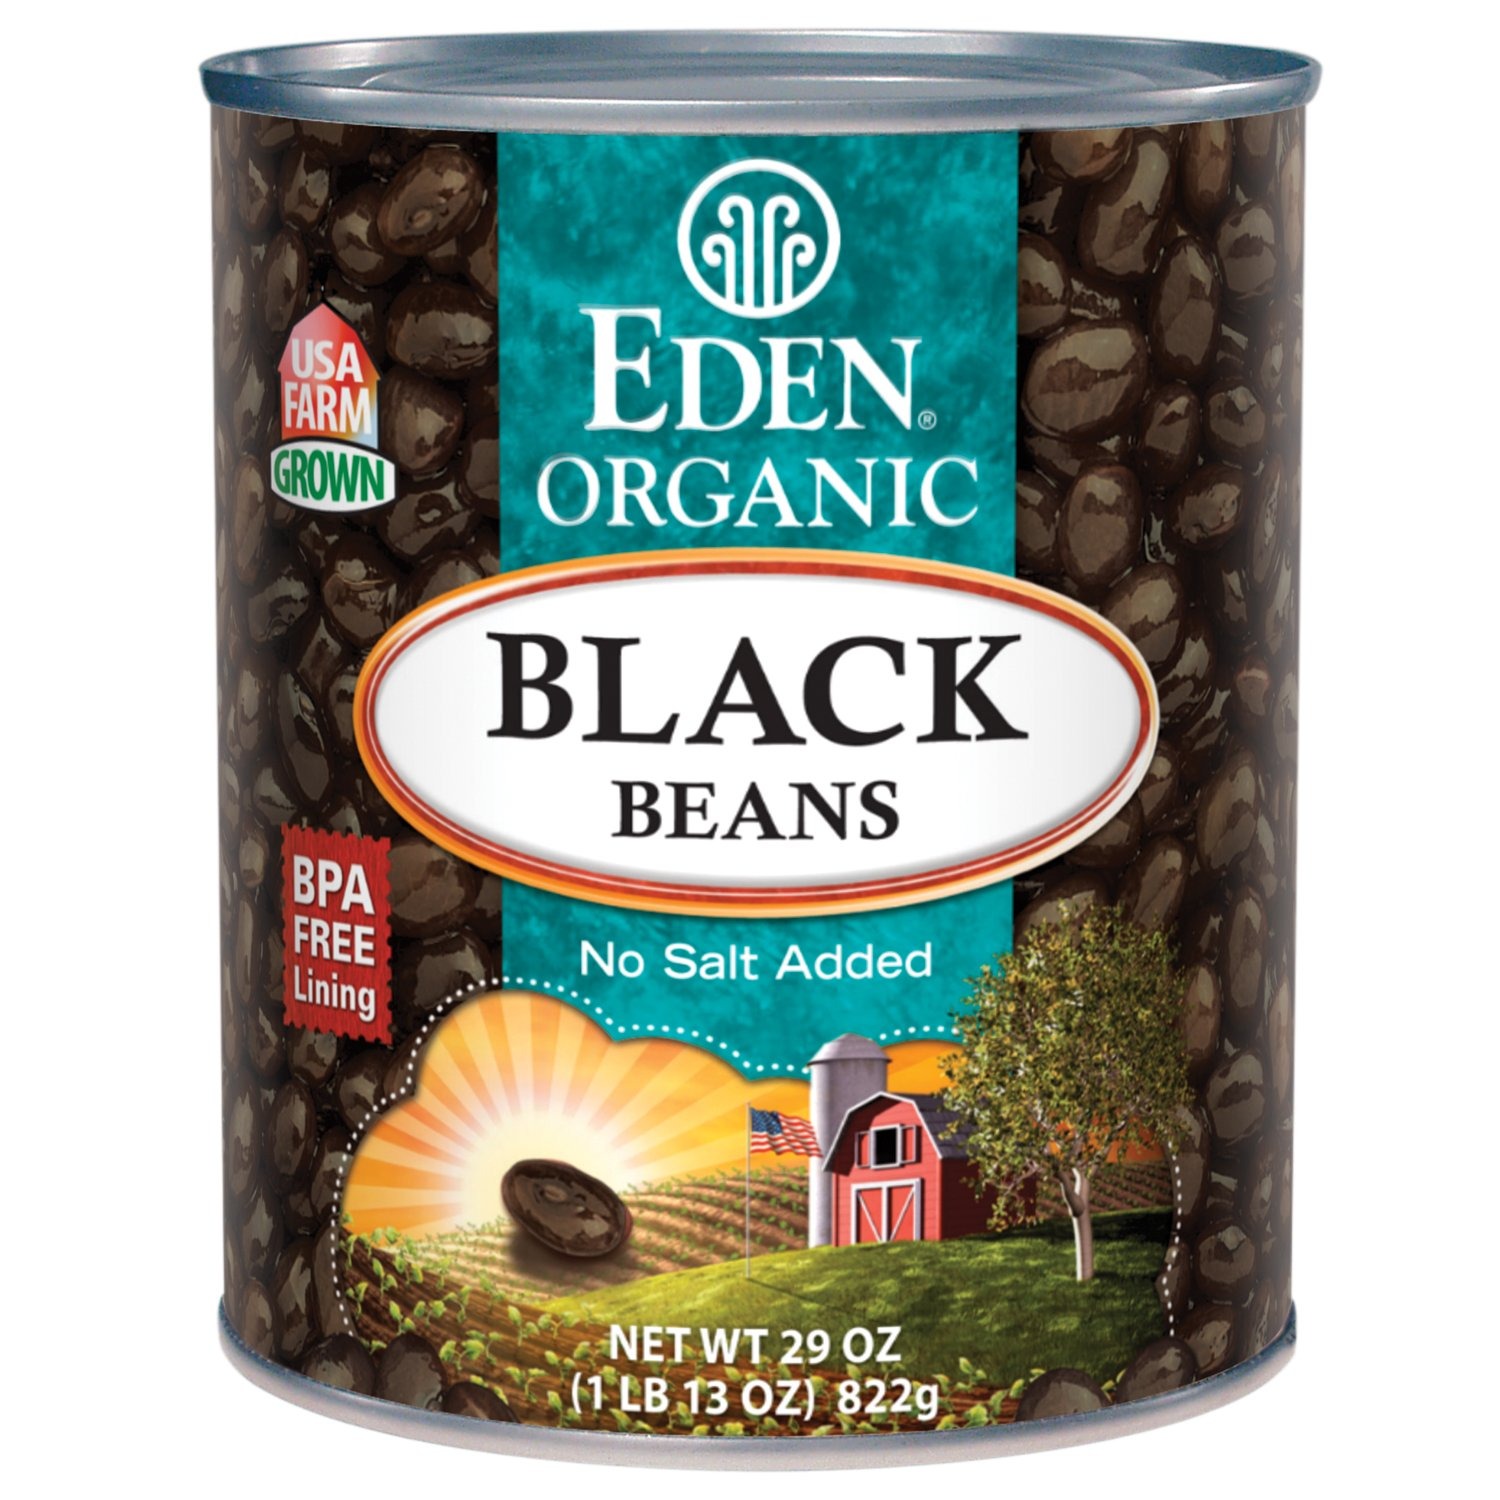
Item Name: Eden Black Beans, Organic, 29-Ounce (Pack of 6)
Product Description: No Salt Added BPA Free Lining USA Farm Grown High in fiber and a good source of protein and iron
Value: 174.0
Unit: oz

Price: 24.015